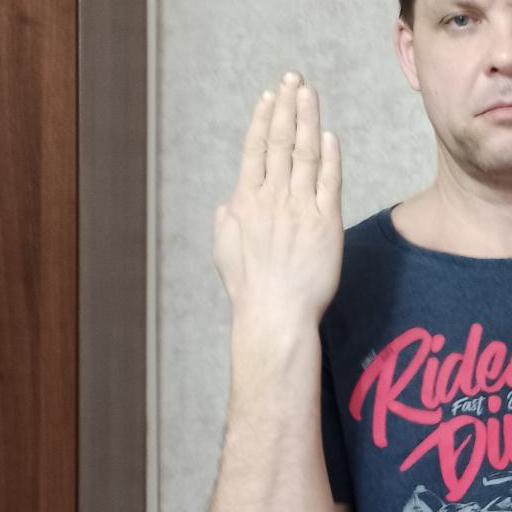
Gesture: stop_inverted